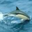
Label: dolphin